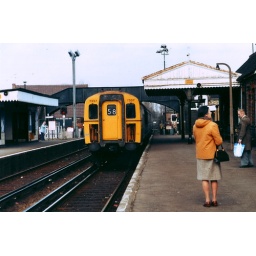
Datchet station in the early 1980's, a slam door electric train headed for Waterloo